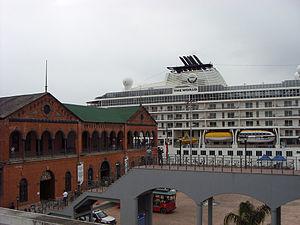
Ancienne douane maritime de Tampico (Tamaulipas). Reconnu comme l'édifice le plus beau de Tampico date de 1896 et fut inauguré par le général Porfirio Díaz le 16 octobre 1902. This is a photo of a monument in Mexico, identified by ID 08169